Sloth (deadly sin)

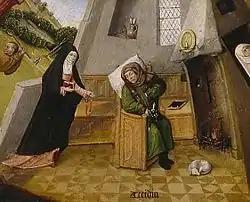
Acedia in "The Seven Deadly Sins and the Four Last Things", by Hieronymus Bosch.

Sloth is one of the seven deadly sins in Catholic teachings. It is the most difficult sin to define and credit as sin, since it refers to an assortment of ideas, dating from antiquity and including mental, spiritual, pathological, and conditional states. One definition is a habitual disinclination to exertion, or laziness.